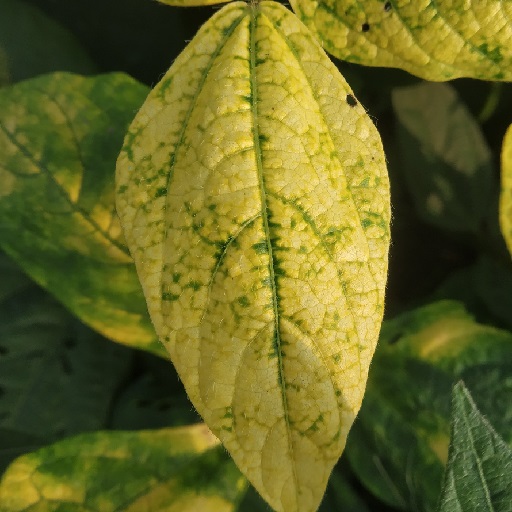
Label: Yellow Mosaic